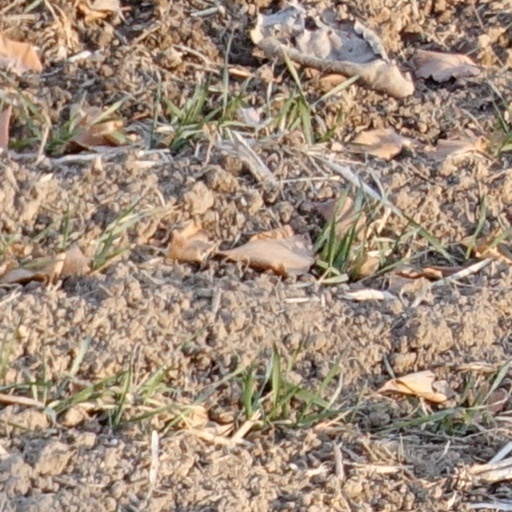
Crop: wheat